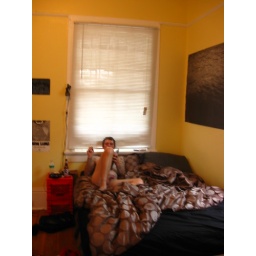
our little blue house in new orleans. (mind the ugly polka dots.)